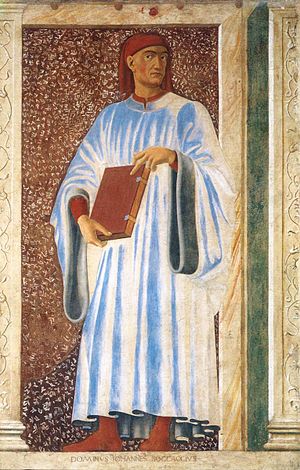
Giovanni Boccaccio / Biografi / Voksen alder
Boccaccio, omkring 1450.
Giovanni Boccaccio var en italiensk forfatter og digter, Petrarcas ven, en vigtig renæssancehumanist og ophav til en række betydelige værker som De mulieribus claris, Decameron og digte på modersmålet italiensk. Boccaccio adskiller sig fra sine samtidige ved at fremstille sine personer som realistiske, åndfulde og intelligente; de andre var mere optaget af middelalderdyder som ridderskab, fromhed og ydmyghed.